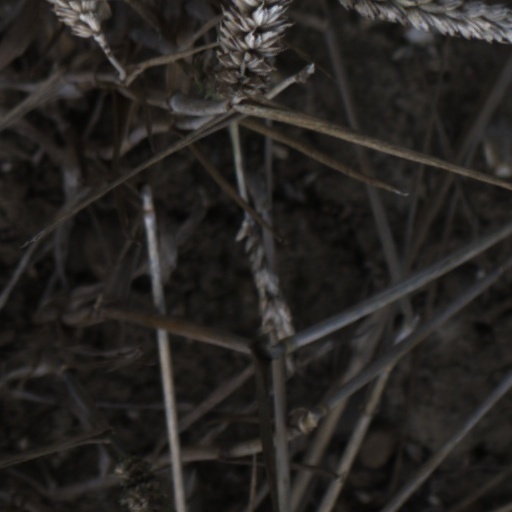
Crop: wheat